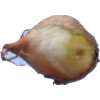
Label: onion